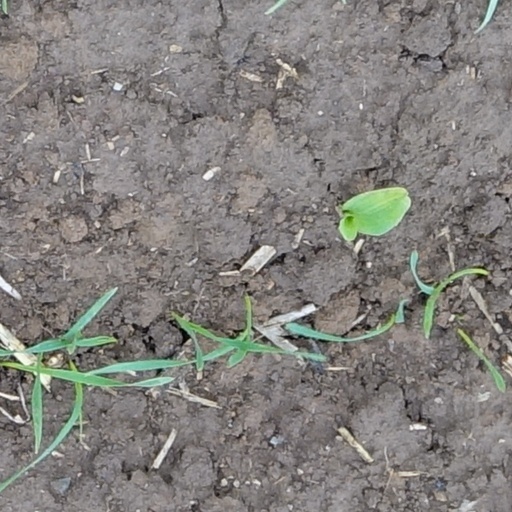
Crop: wheat